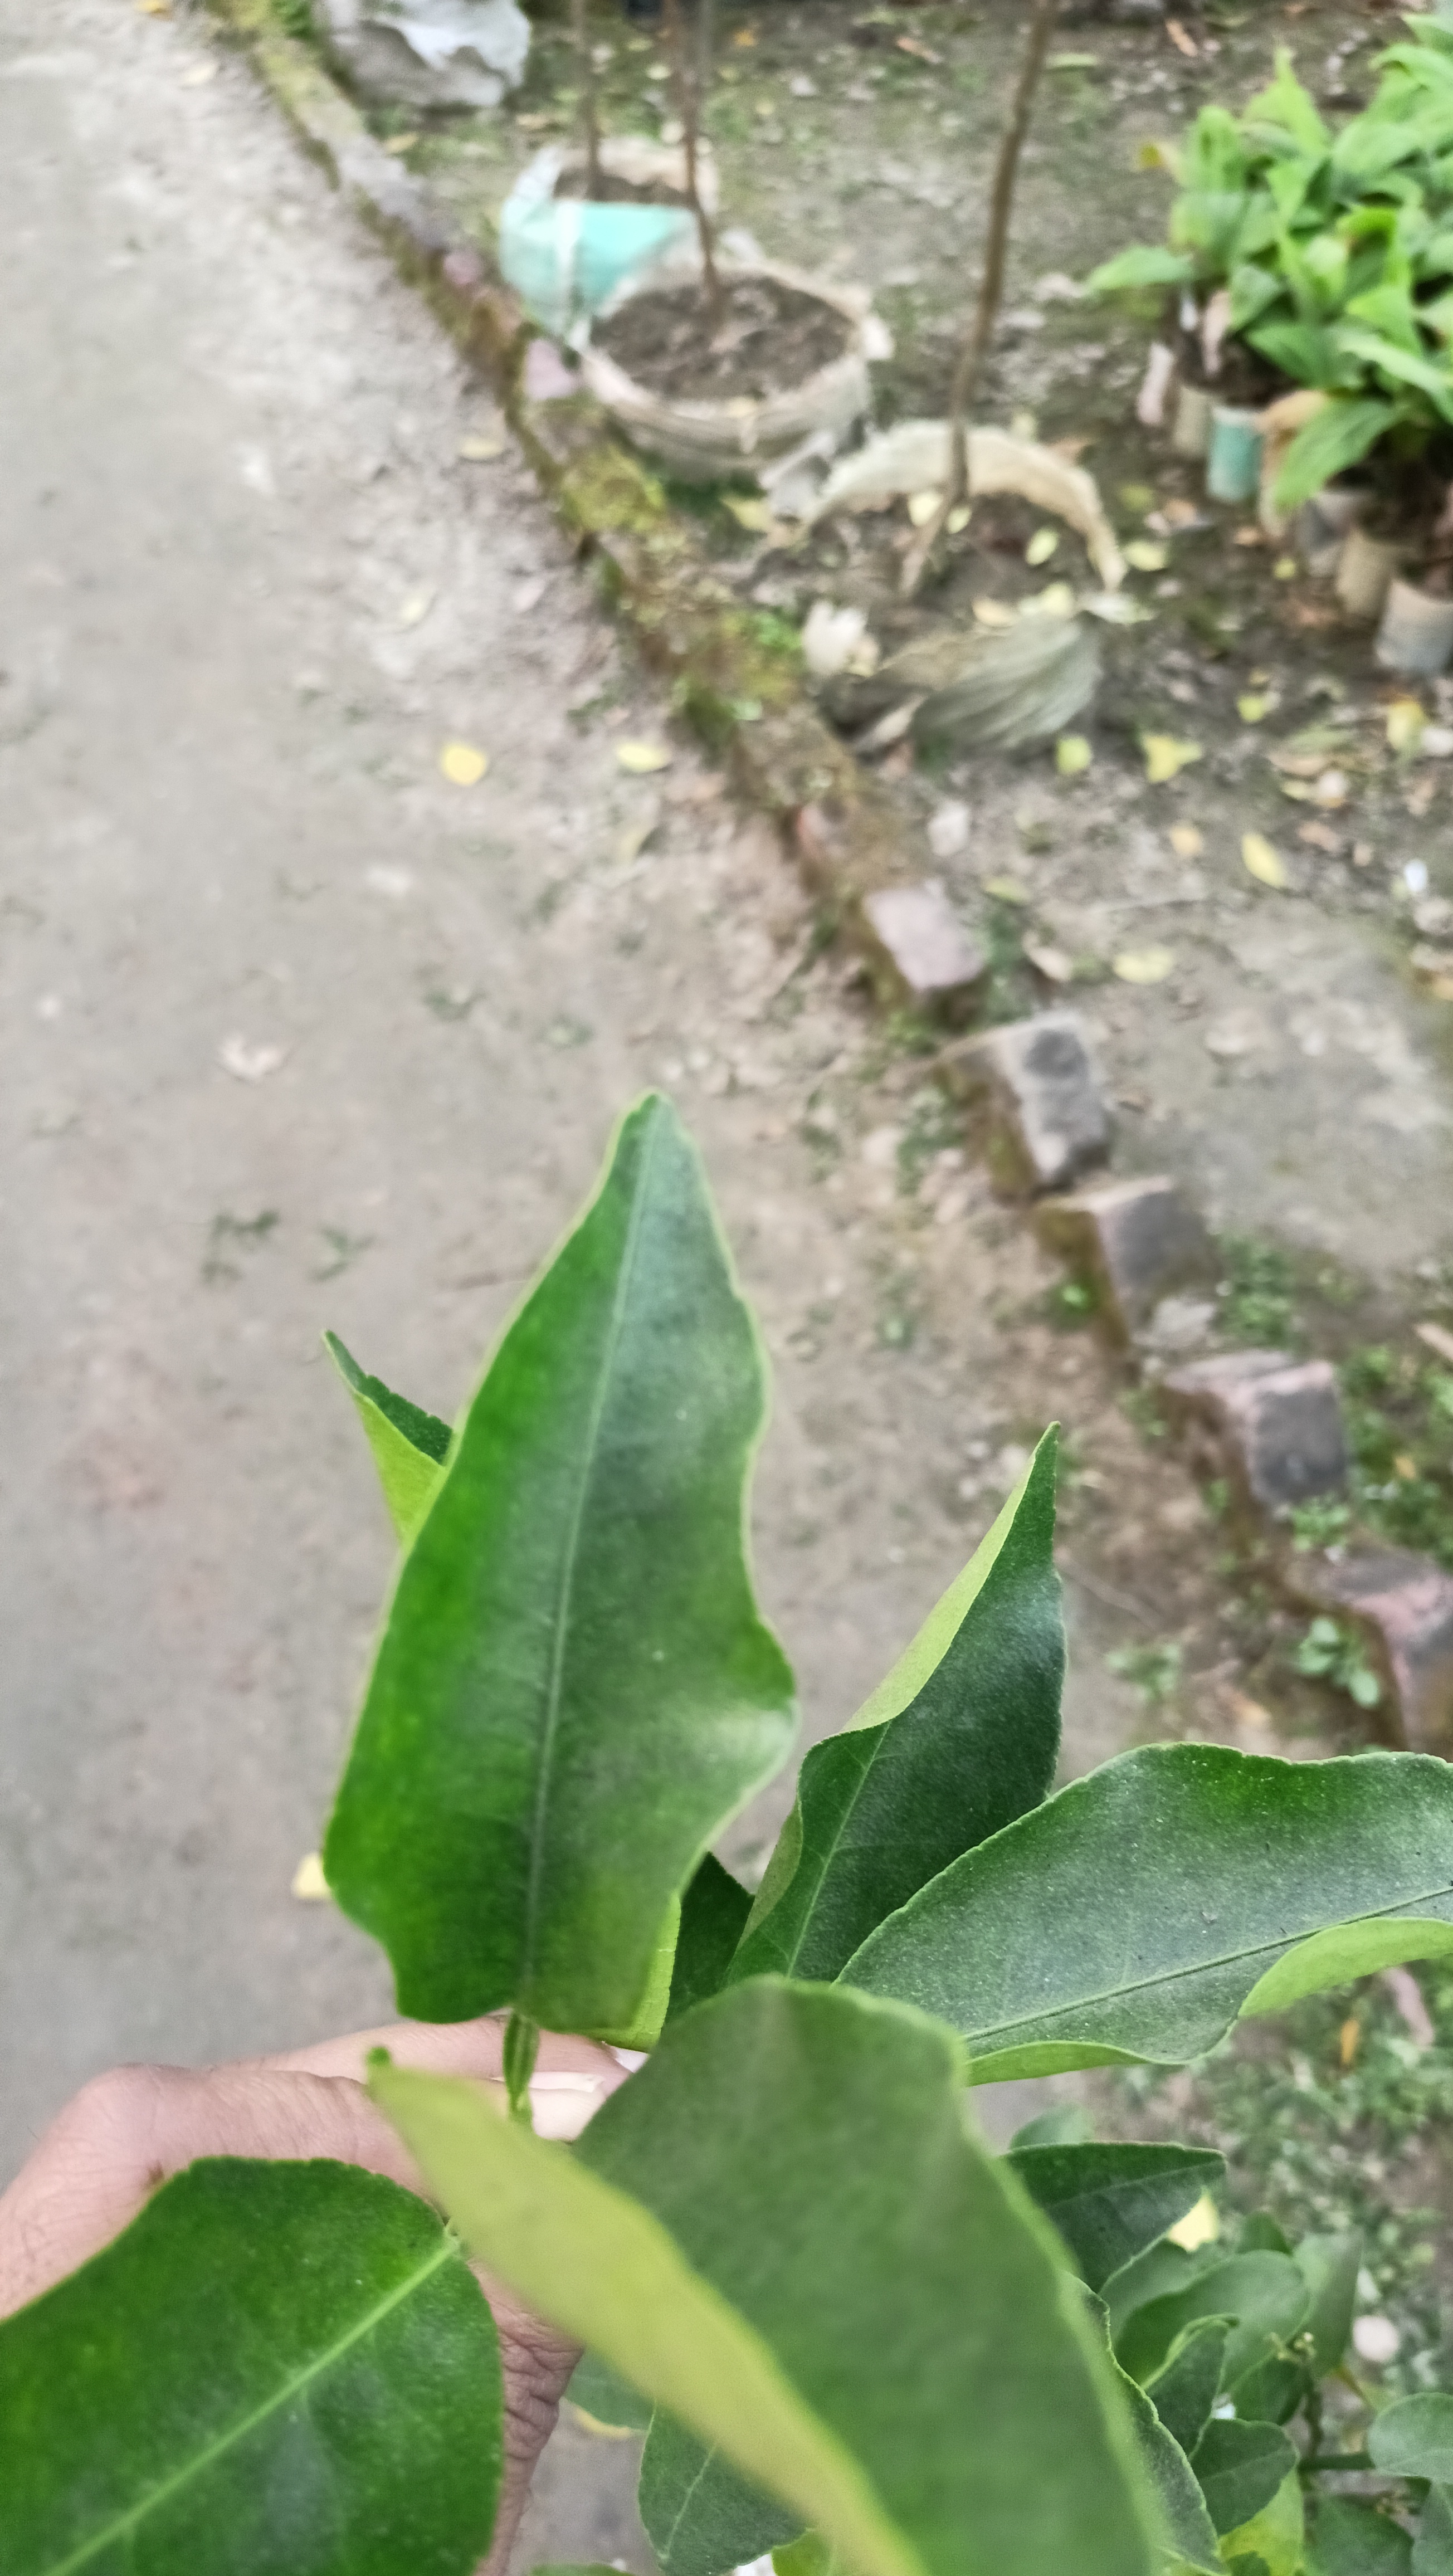
Mandarin leaf variety: Darjeling